TAI T629

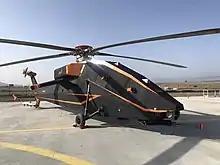
Unmanned electric T-629

There are two variants of the T-629. One unmanned and electric variant, and one classic-style manned variant. It is expected for the unmanned and electrical variant to be used in critical missions since it will be quieter.